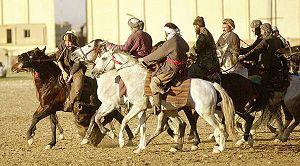
Le cheval est, en Afghanistan, domestiqué dès l'Antiquité et toujours très présent dans de nombreux aspects de la vie quotidienne, en particulier dans la partie Nord du pays. Les Afghans ont la particularité de ne pas castrer les chevaux. Ils élèvent une douzaine de races, dont le cheval de bouzkachi destiné au sport national du même nom.